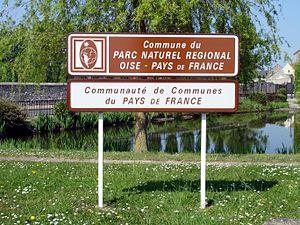
Le pays de France, plaine de France ou Parisis, est une région naturelle située dans la région administrative Île-de-France au nord de Paris. C'est essentiellement une plaine limoneuse consacrée à la grande culture céréalière, dont la partie méridionale est englobée dans la banlieue nord de Paris et est fortement urbanisée. On y trouve également l'aéroport Roissy-Charles-de-Gaulle.